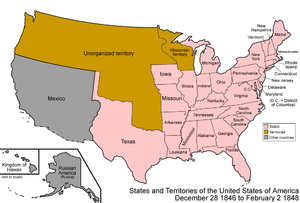
Cette page concerne des événements d'actualité qui se sont produits durant l'année 1846 du calendrier grégorien aux États-Unis.
Cet article retrace la chronologie de l'évolution territoriale des États-Unis. Il liste les modifications géographiques intérieures et extérieures de ce pays.